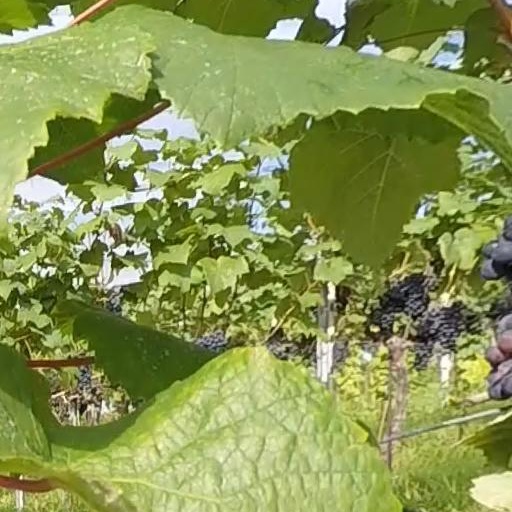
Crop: grape